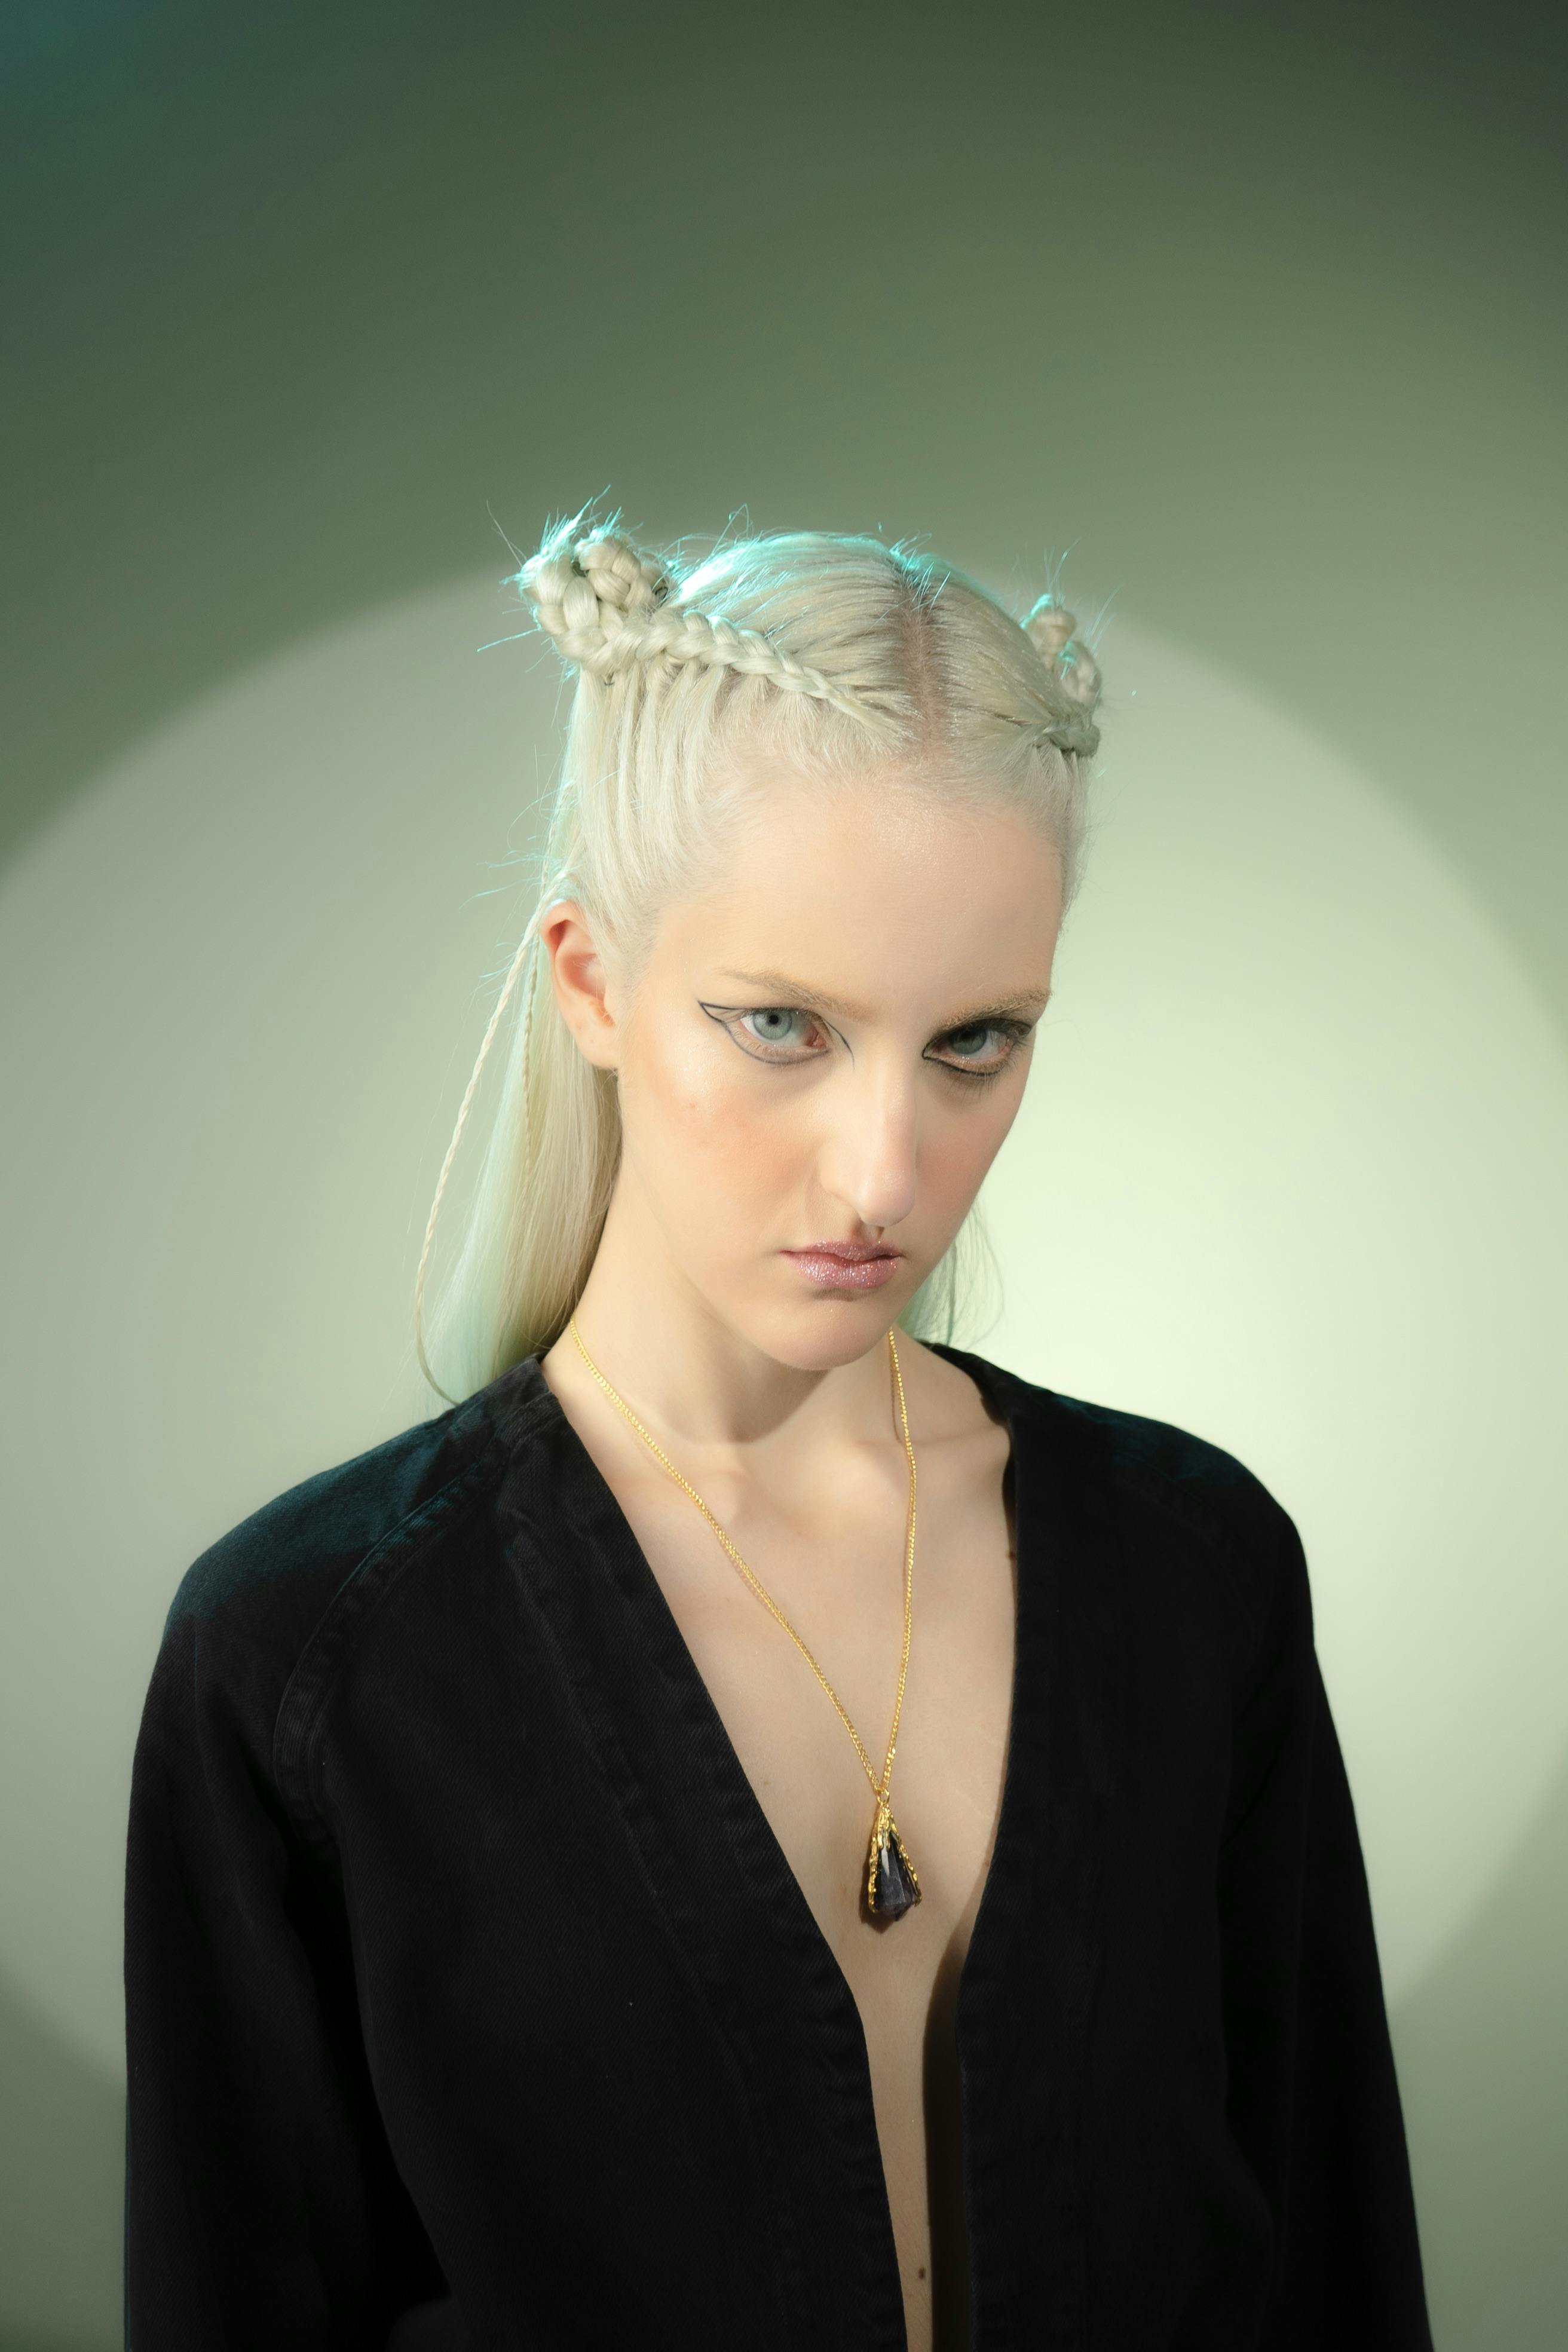
woman, dress, eyelash, flash photography, neck, sleeve, headgear, fashion design, fashion model, day dress, blazer, necklace, waist, jewellery, formal wear, eyewear, electric blue, long hair, makeover, haute couture, event, blond, fashion accessory, earrings, headpiece, fur, cocktail dress, gown, portrait photography, darkness, photo shoot, little black dress